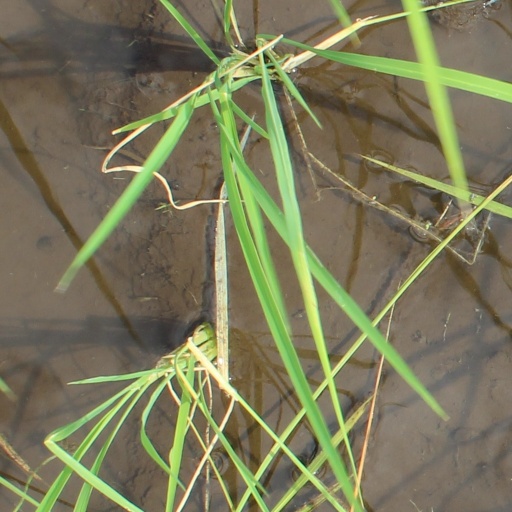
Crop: rice